Grewia occidentalis

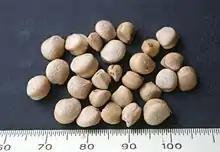

A dense, attractive shrub or small tree with dark green leaves 3-10m high, sometimes scrambling. The common names are "crossberry" and "four-corner." Its simple leaves are shiny, deep green and slightly fleshy, about 5-7cm long with small rounded teeth. The sepals and petals form unusual double star-shaped flowers, purple, mauve, pink or rarely white, 1.5-3cm across. Flower time is summer, followed by four-lobed fruits (drupes). These shiny reddish-brown berry-like fruits remain on the tree after maturity and attract fruit-eating birds.